Time Without Pity

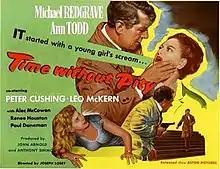
Theatrical release poster

Time Without Pity is a 1957 British film noir thriller film directed by Joseph Losey and starring Michael Redgrave, Ann Todd, Leo McKern, Paul Daneman, Peter Cushing, Alec McCowen and Renee Houston. It is about a father trying to save his son from execution for murder.